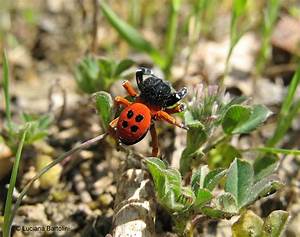
Label: ragno